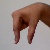
The image shows a hand gesture representing the letter 'Q' in Indian Sign Language.